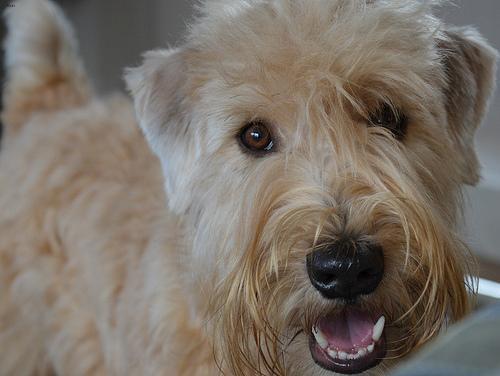
wheaten terrier